Metal carbido complex

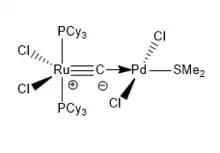
Zwitterionic canonical depiction of polar covalent metal-carbide bond

In rare cases, carbido ligands are terminal. One example is with a Ru-C distance of 163 pm, typical for a triple bond. The complex can be obtained by metathesis of vinyl acetate to give results in a metastable complex, which eliminates acetic acid.